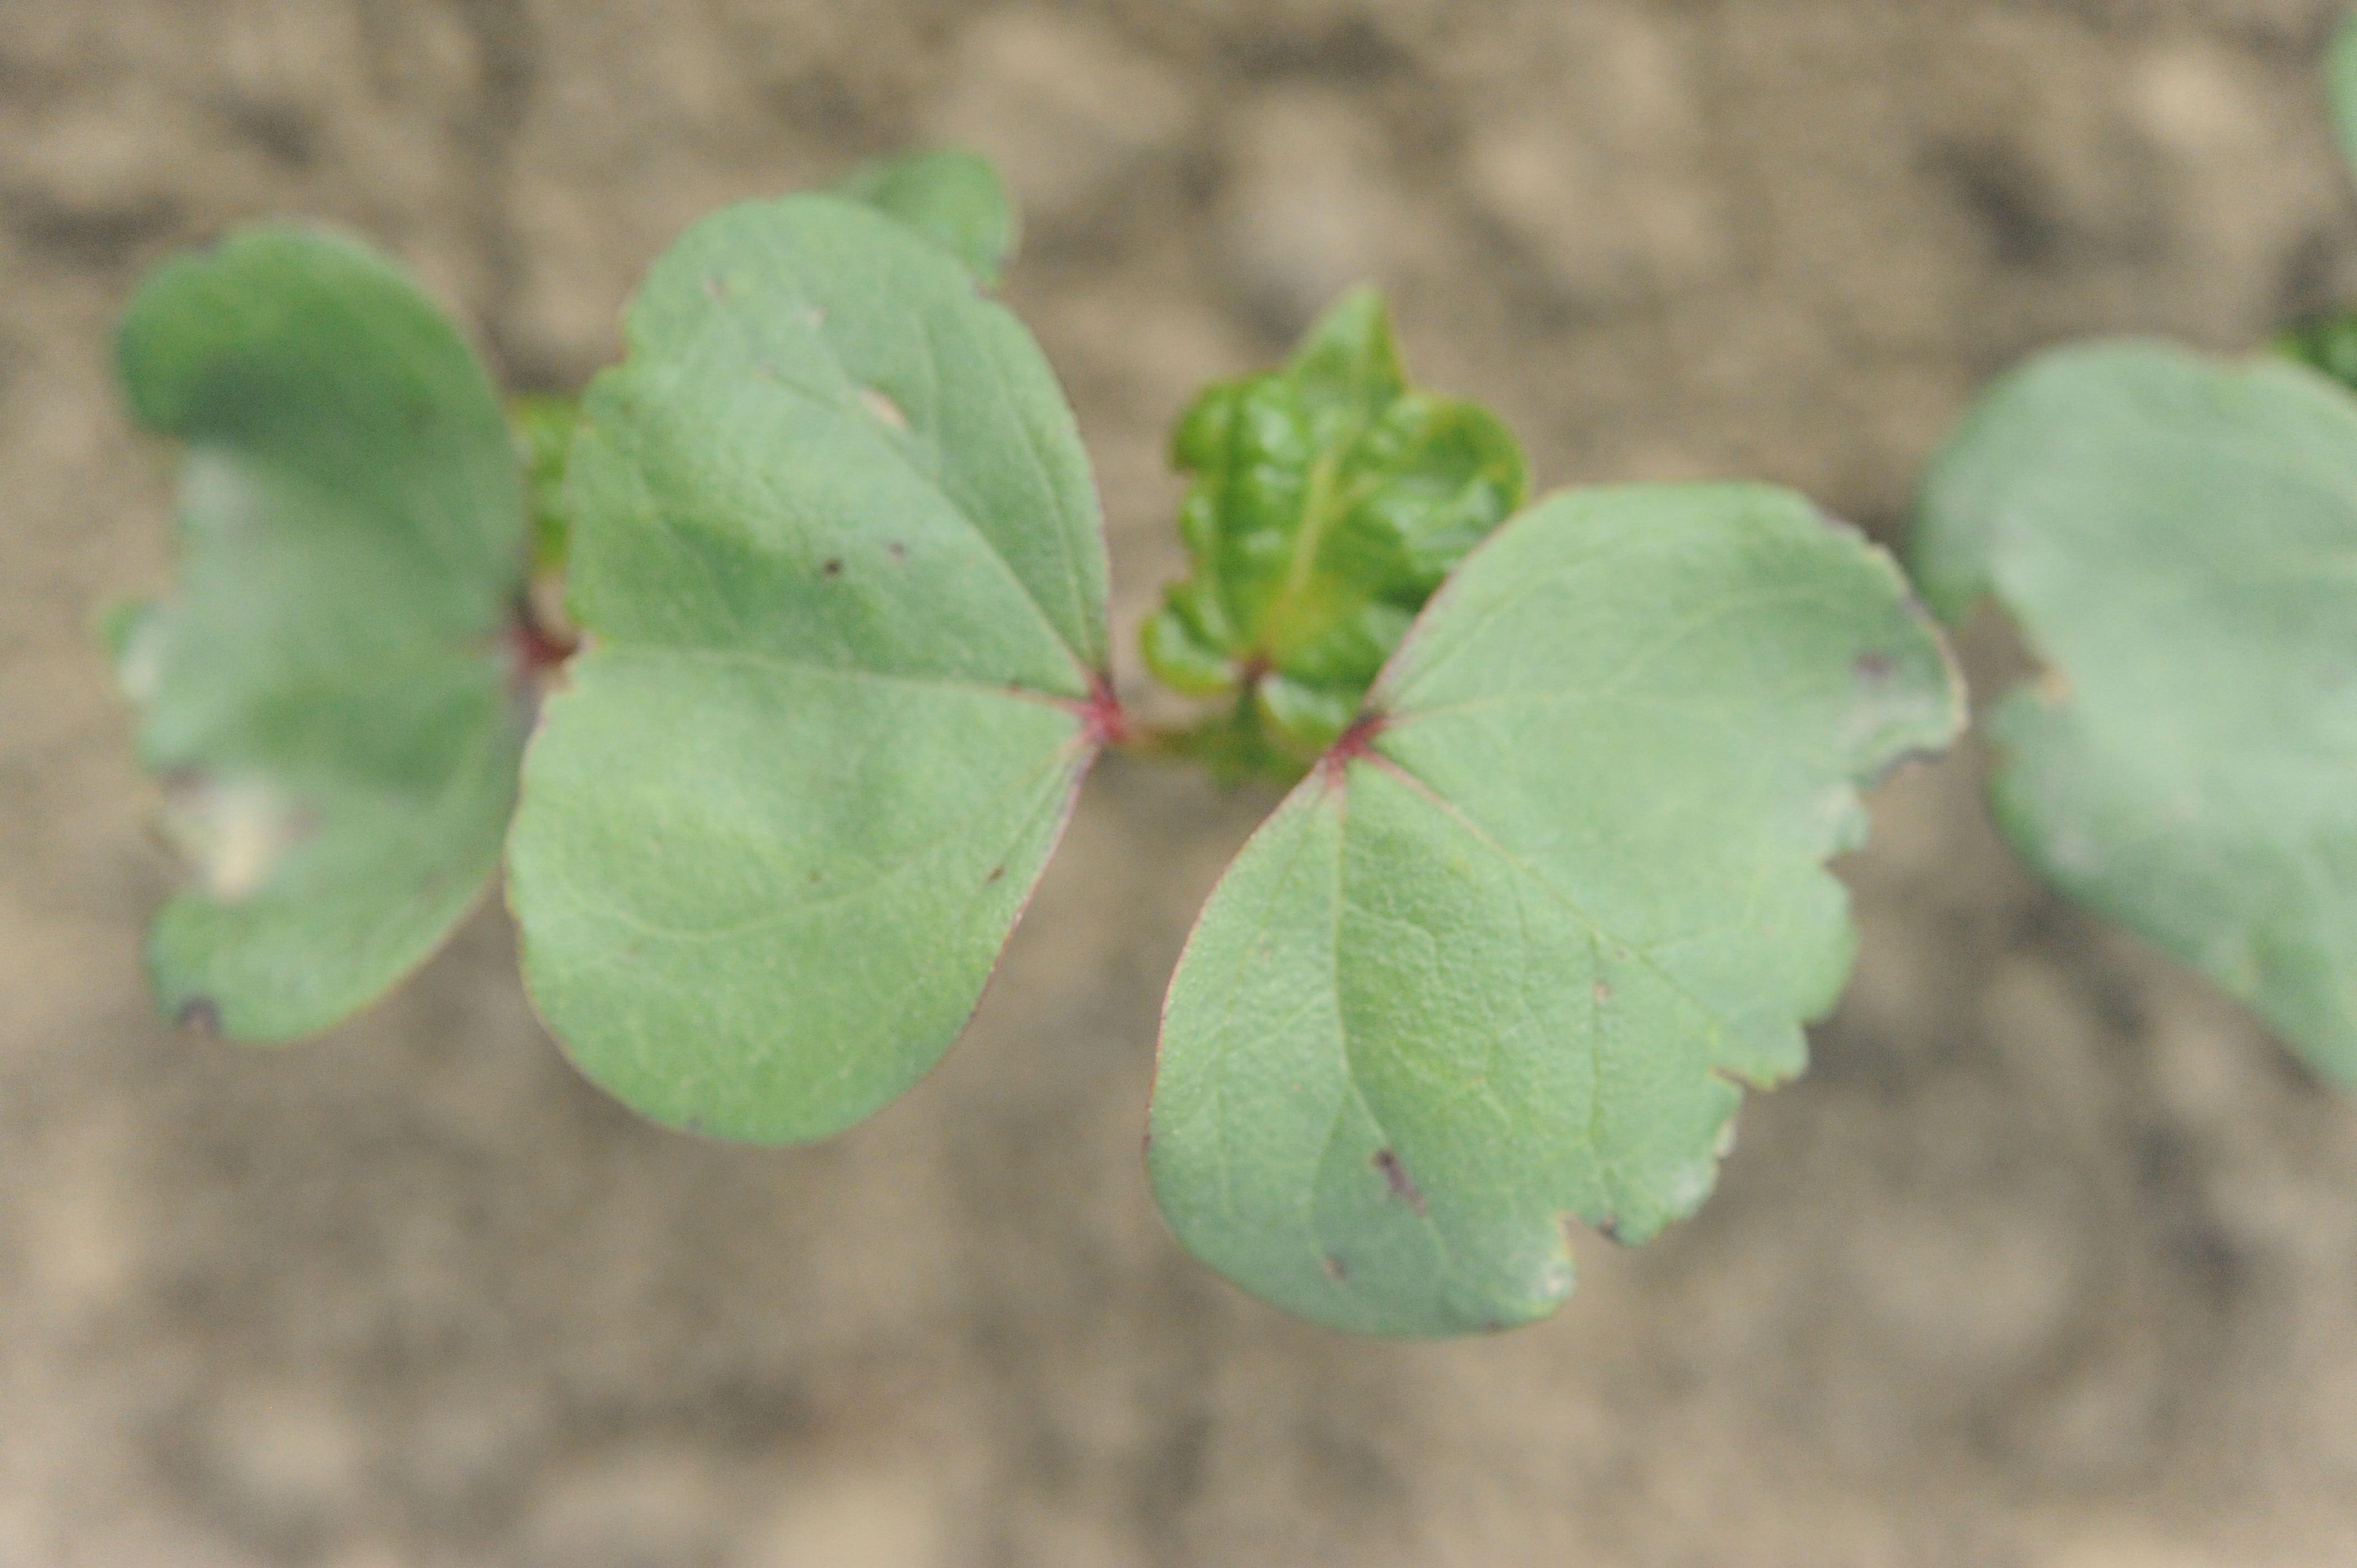
Label: cotton